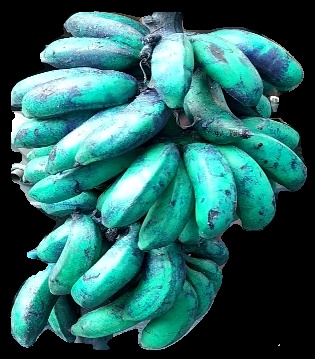
Variety: rasbale
Grade: grade3